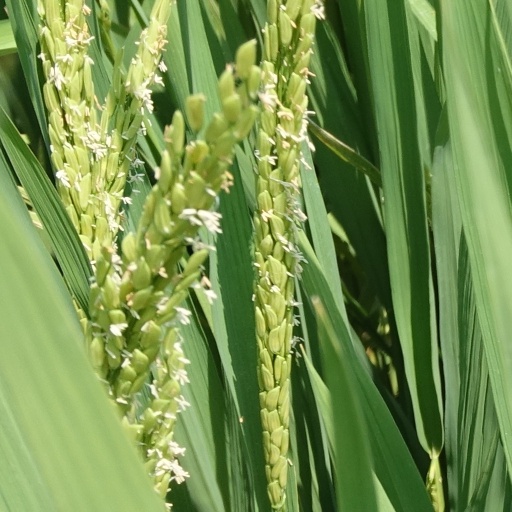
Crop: rice